Harold Newgass

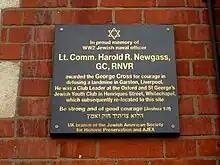
Lt Comm. Harold R. Newgass, GC, RNVR

The "luftmine" had fallen through a large gas holder and its parachute had become entangled in the hole in the roof. The large entry hole made by the mine allowed gas to escape and a portion of the roof to sink. The mine was resting on the floor nearly upright, nose down in some of oily water. It was also leaning on one of the -high brick piers on which, in turn, the iron pillars that supported the roof were fixed.